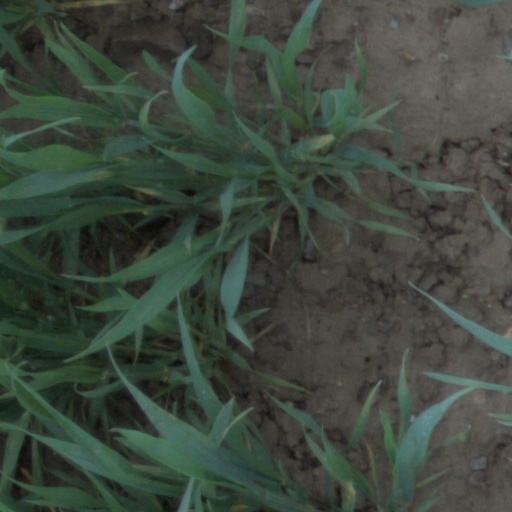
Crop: wheat